Gísla saga

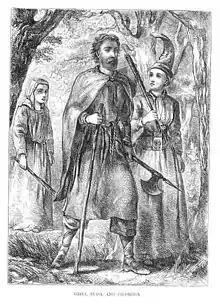
Gisli, wife Aud, and foster-daughter Gudrid.

Gísla saga Súrssonar ("The saga of Gísli the Outlaw") is one of the sagas of Icelanders. It tells the story of Gísli, a tragic hero who must kill one of his brothers-in-law to avenge another brother-in-law. Gisli is forced to stay on the run for thirteen years before he is hunted down and killed. The events depicted in the saga took place between 860 and 980.